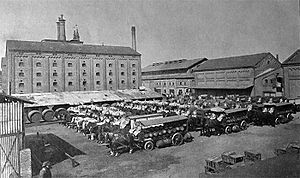
Tuborg / Tuborgs Fabrikker anlægges
Opstilling af ølvogne på Tuborg, fotograferet ved 25-års jubilæet i 1900.
Tuborg er et dansk ølmærke, der første gang blev brygget i Hellerup i 1875. Fabrikken bag produkterne, Tuborgs Fabrikker, blev grundlagt i Hellerup i 1873 og i 1970 fusioneret med Carlsberg. Det meste af fabriksanlægget er i dag revet ned.